Fanny Anitúa

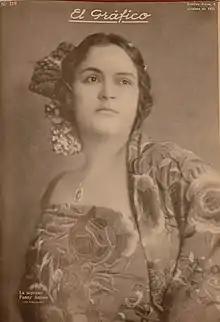
Francisca "Fanny" Anitúa, from a 1921 publication.

Fanny Anitúa Medrano (22 January 1887 – 4 April 1968) was a renowned Mexican contralto opera singer.